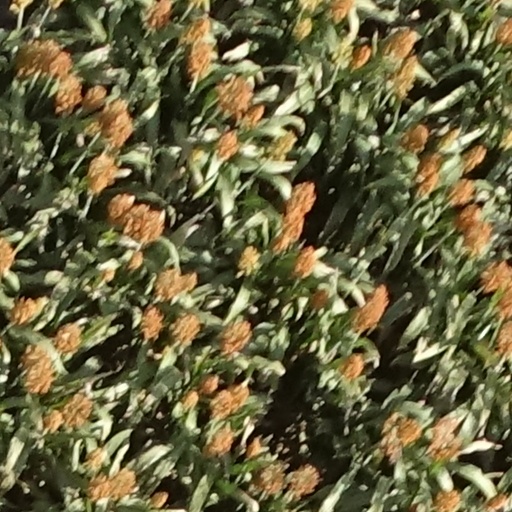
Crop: sorghum